Kraljevo

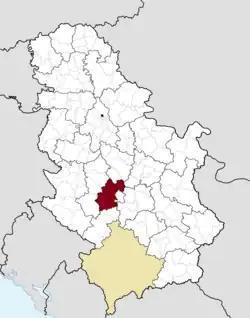
Hotel "Turist"

Kraljevo is a city and the administrative center of the Raška District in central Serbia. It is situated on the confluence of West Morava and Ibar, in the geographical region of Šumadija, between the mountains of Kotlenik in the north, and Stolovi in the south.